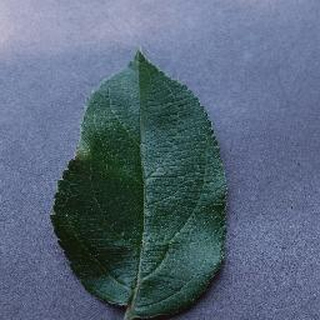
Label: healthy_apple